Dublin University Boat Club

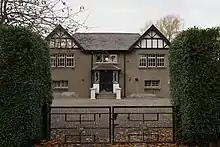
Exterior of the University's Boat Clubhouse.

1866 saw a split in the DURC and the formation of the Dublin University Boat Club. The next 32 years saw both win at Henley, and the majority of important Irish rowing trophies being shared between these two clubs. In 1898 old differences were put aside and the two clubs amalgamated under the name of the Boat Club. The familiar black and white hoops of the Trinity zephyr were retained from the boat club and adopted as the colours for the new club.